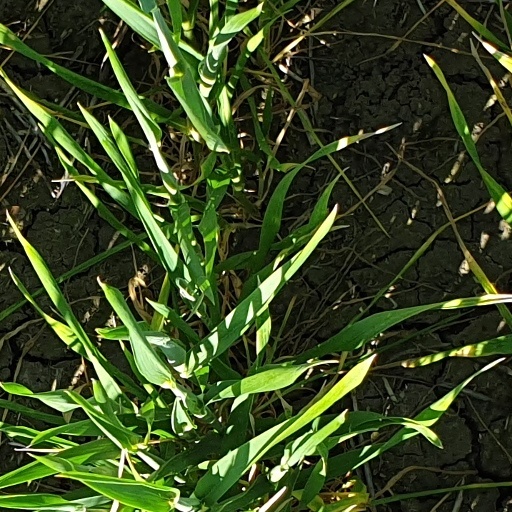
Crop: wheat